Kelly Rutherford

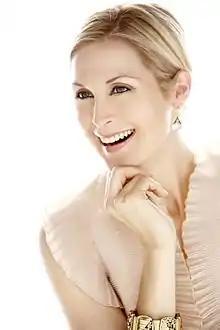
Rutherford in 2007

Kelly Rutherford (born November 6, 1968) is an American actress. She is known for her television roles as Stephanie "Sam" Whitmore on the NBC daytime soap opera "Generations" (1989–1991), as Megan Lewis on the Fox primetime soap opera "Melrose Place" (1996–1999), and as Lily van der Woodsen on The CW series "Gossip Girl" (2007–2012).